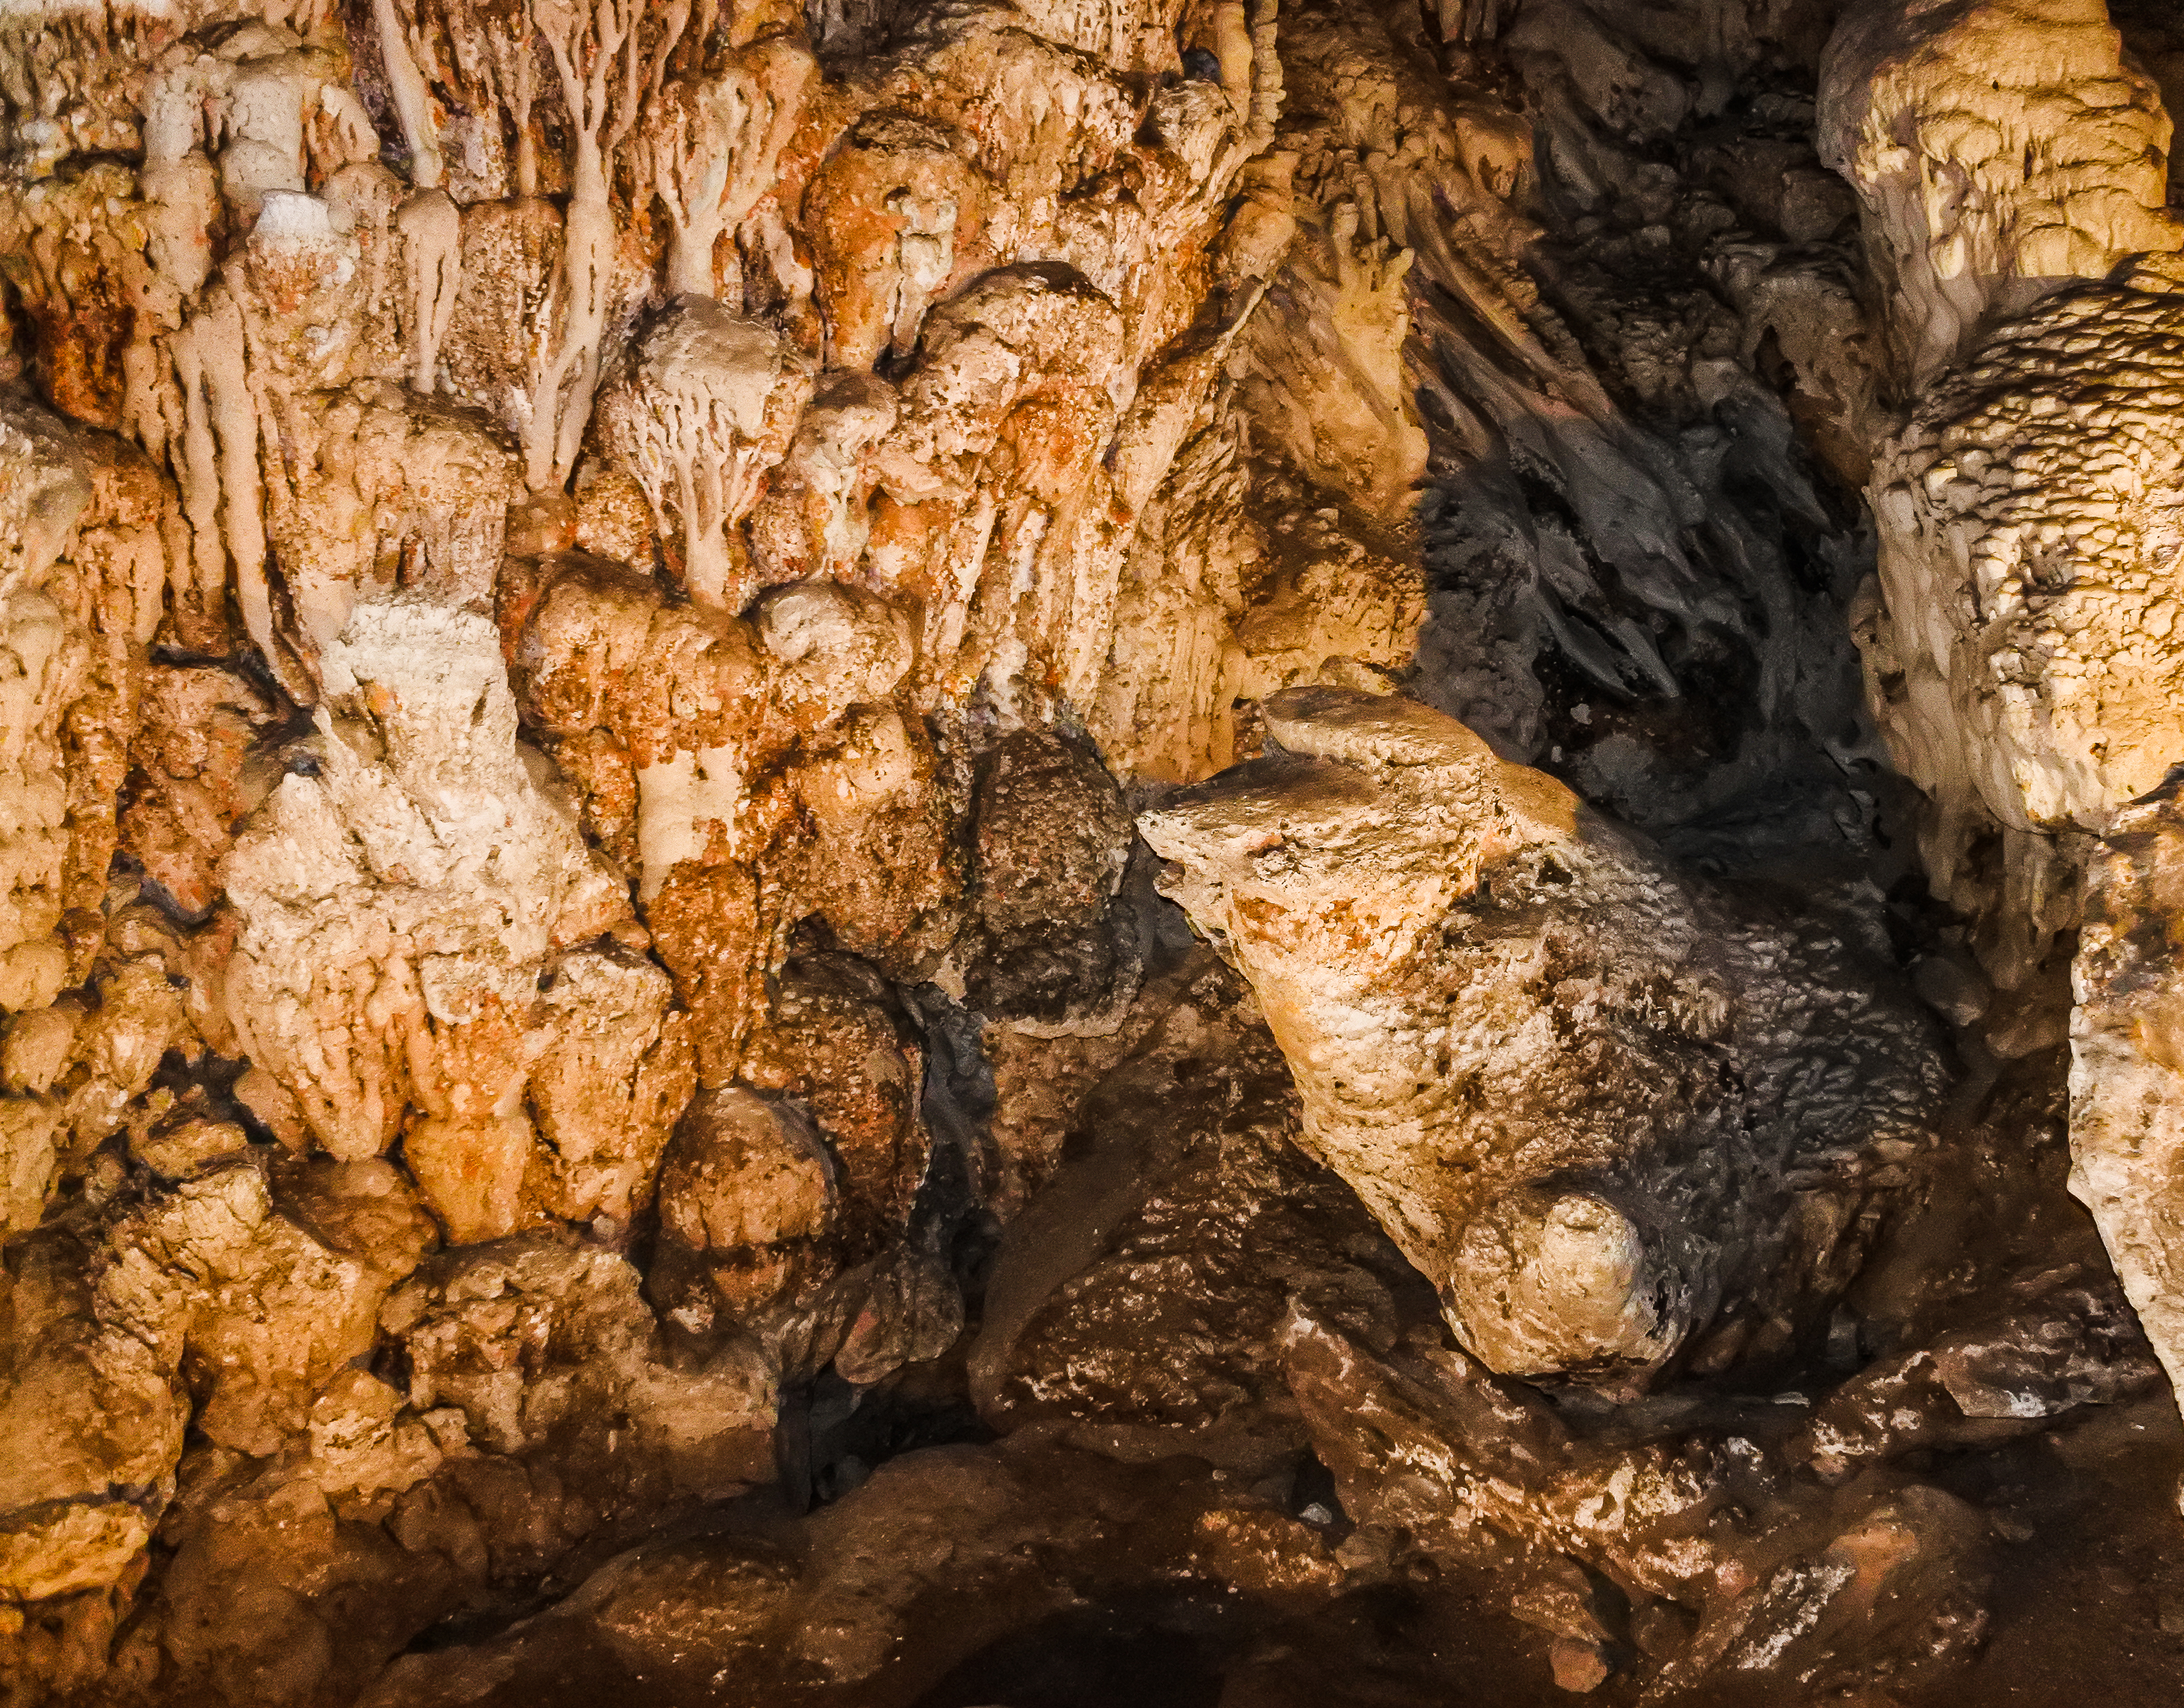
lod, tourism, geology, inside, scenic, sun, interior, lot, rock, amazing, beautiful, mountain, limestone, tham, walking, thailand, dark, pai, cave, famous, green, natural, nature, asia, stalagmite, people, water, lifestyle, stone, adventure, mae hong son, outdoor, attraction, light, underground, background, person, stalactite, backpack, fish, sunset, silhouette, river, travel, landscape, formation, speleothem, tree, bedrock, igneous rock, erosion, intrusion, plant, trunk